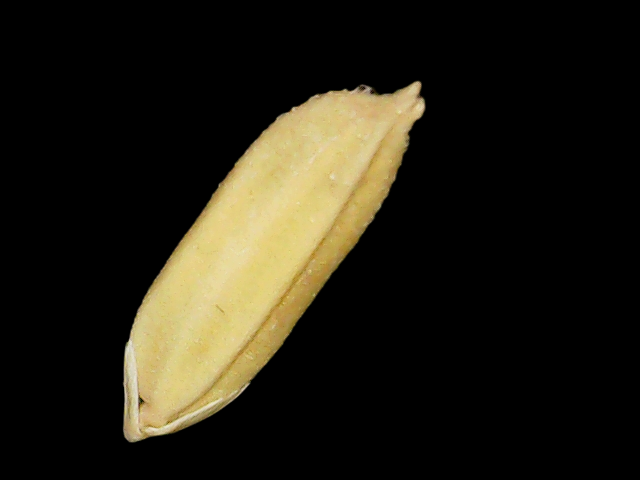
Rice variety: Binadhan24